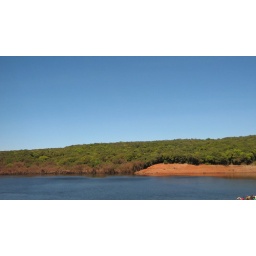
the beautiful blue lake within the hills of mahabaleshwar ...